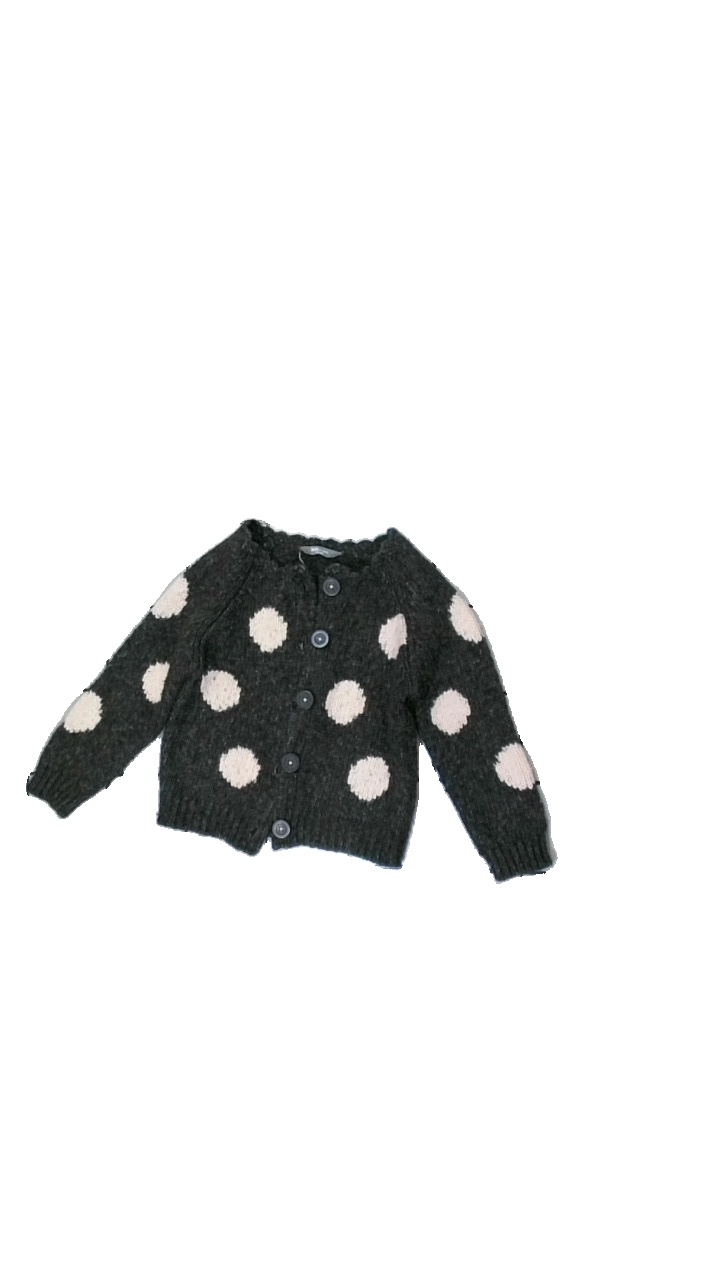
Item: Sweater (Children)
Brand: Lindex
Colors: Grey, Beige
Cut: Regular, C-collar
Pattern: Dots
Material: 75% acrylic, 25% wool
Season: All
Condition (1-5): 3
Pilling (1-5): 3
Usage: Reuse
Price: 50-100